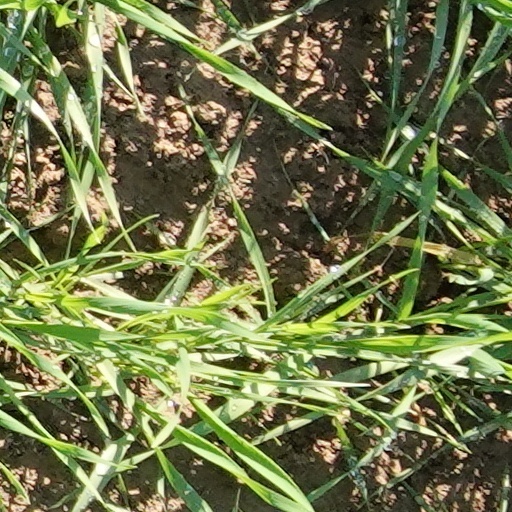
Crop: wheat